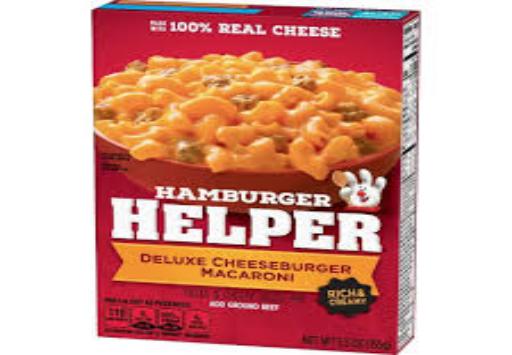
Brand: Hamburger Helper
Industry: Food